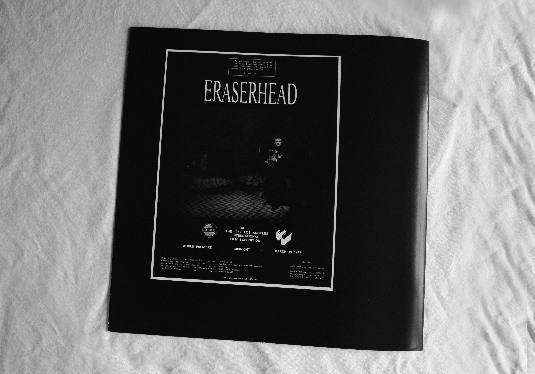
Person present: No